Beijing Temple of Confucius

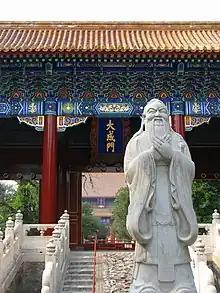
Statue of Confucius

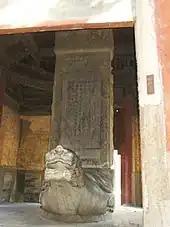
Stone tablet on the back of a bixi, inside the Confucius Temple

Beijing Temple of Confucius is the second-largest Confucian temple in China, after the one in Confucius's hometown of Qufu.